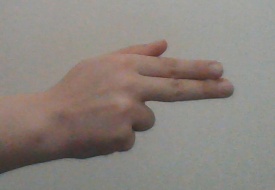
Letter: ghain